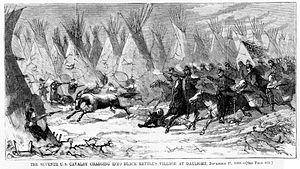
La bataille de la Washita est une bataille entre le 7ᵉ de cavalerie du lieutenant-colonel George Armstrong Custer et les Cheyennes de Black Kettle dans les Plaines du sud des États-Unis.